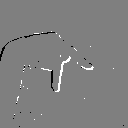
ASL letter: p